Phoenix Cluster

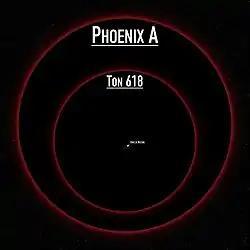
Size comparison of the event horizons of the black holes of TON 618 and Phoenix A. The orbit of Neptune (white oval) is included for comparison.

Owing to its extreme properties, the Phoenix Cluster has been extensively studied and is considered one of the most important class of objects of its type. A multiwavelength observational study by M. McDonald and colleagues show that it has an extremely strong cooling flow rate (roughly 3,280 per annum), described as a runaway cooling flow. This measurement is one of the highest ever seen in the middle of a galaxy cluster. The very strong cooling flow, in contrast to other galaxy clusters, has been a suggested result of the feedback mechanism to prevent a runaway cooling flow which may not be established yet in the Phoenix Cluster; the heating mechanism expected to be produced by the central black hole being inadequate to create a feedback (in contrast to the Perseus and Virgo clusters). This is further supported by the high starburst activity of the central galaxy Phoenix A, where stars are formed at 740 per annum (compared to the Milky Way's 1 per annum of star production); the central active galactic nucleus attested to not have been producing sufficient energy to ionize the galaxy's gas and prevent starburst activity.